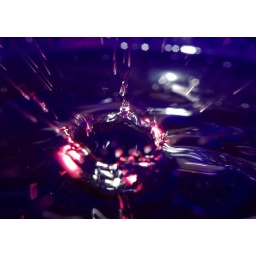
Pure water, blue cup, remote flash with red filter... :) White light - just a lamp in kitchen.